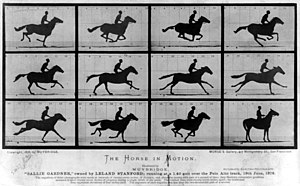
Eadweard Muybridge / Galleri
Eadweard James Muybridge var en britisk-amerikansk fotograf og fotopioner. Han er først og fremmest kendt for en mængde fotografiserier som dokumenterer dyr og mennesker i bevægelse. Hans fotoeksperimenter begyndte i 1878 da han opsatte en række kameraer efter hinanden og lod en hest udløse dem da den løb forbi. Hans øjebliksbilleder beviste blandt andet at en hest i galop har alle fire ben oppe fra jorden samtidig. Han vandt dermed et væddemål om en præmie på 25.000 dollar for forretningsmanden Leland Stanford. Muybridge opfandt også zoopraxiskop, en indretning for at vise levende billeder. Denne blev forløberen for film af celluloid, en teknik som i mange år blev brugt af biografer.